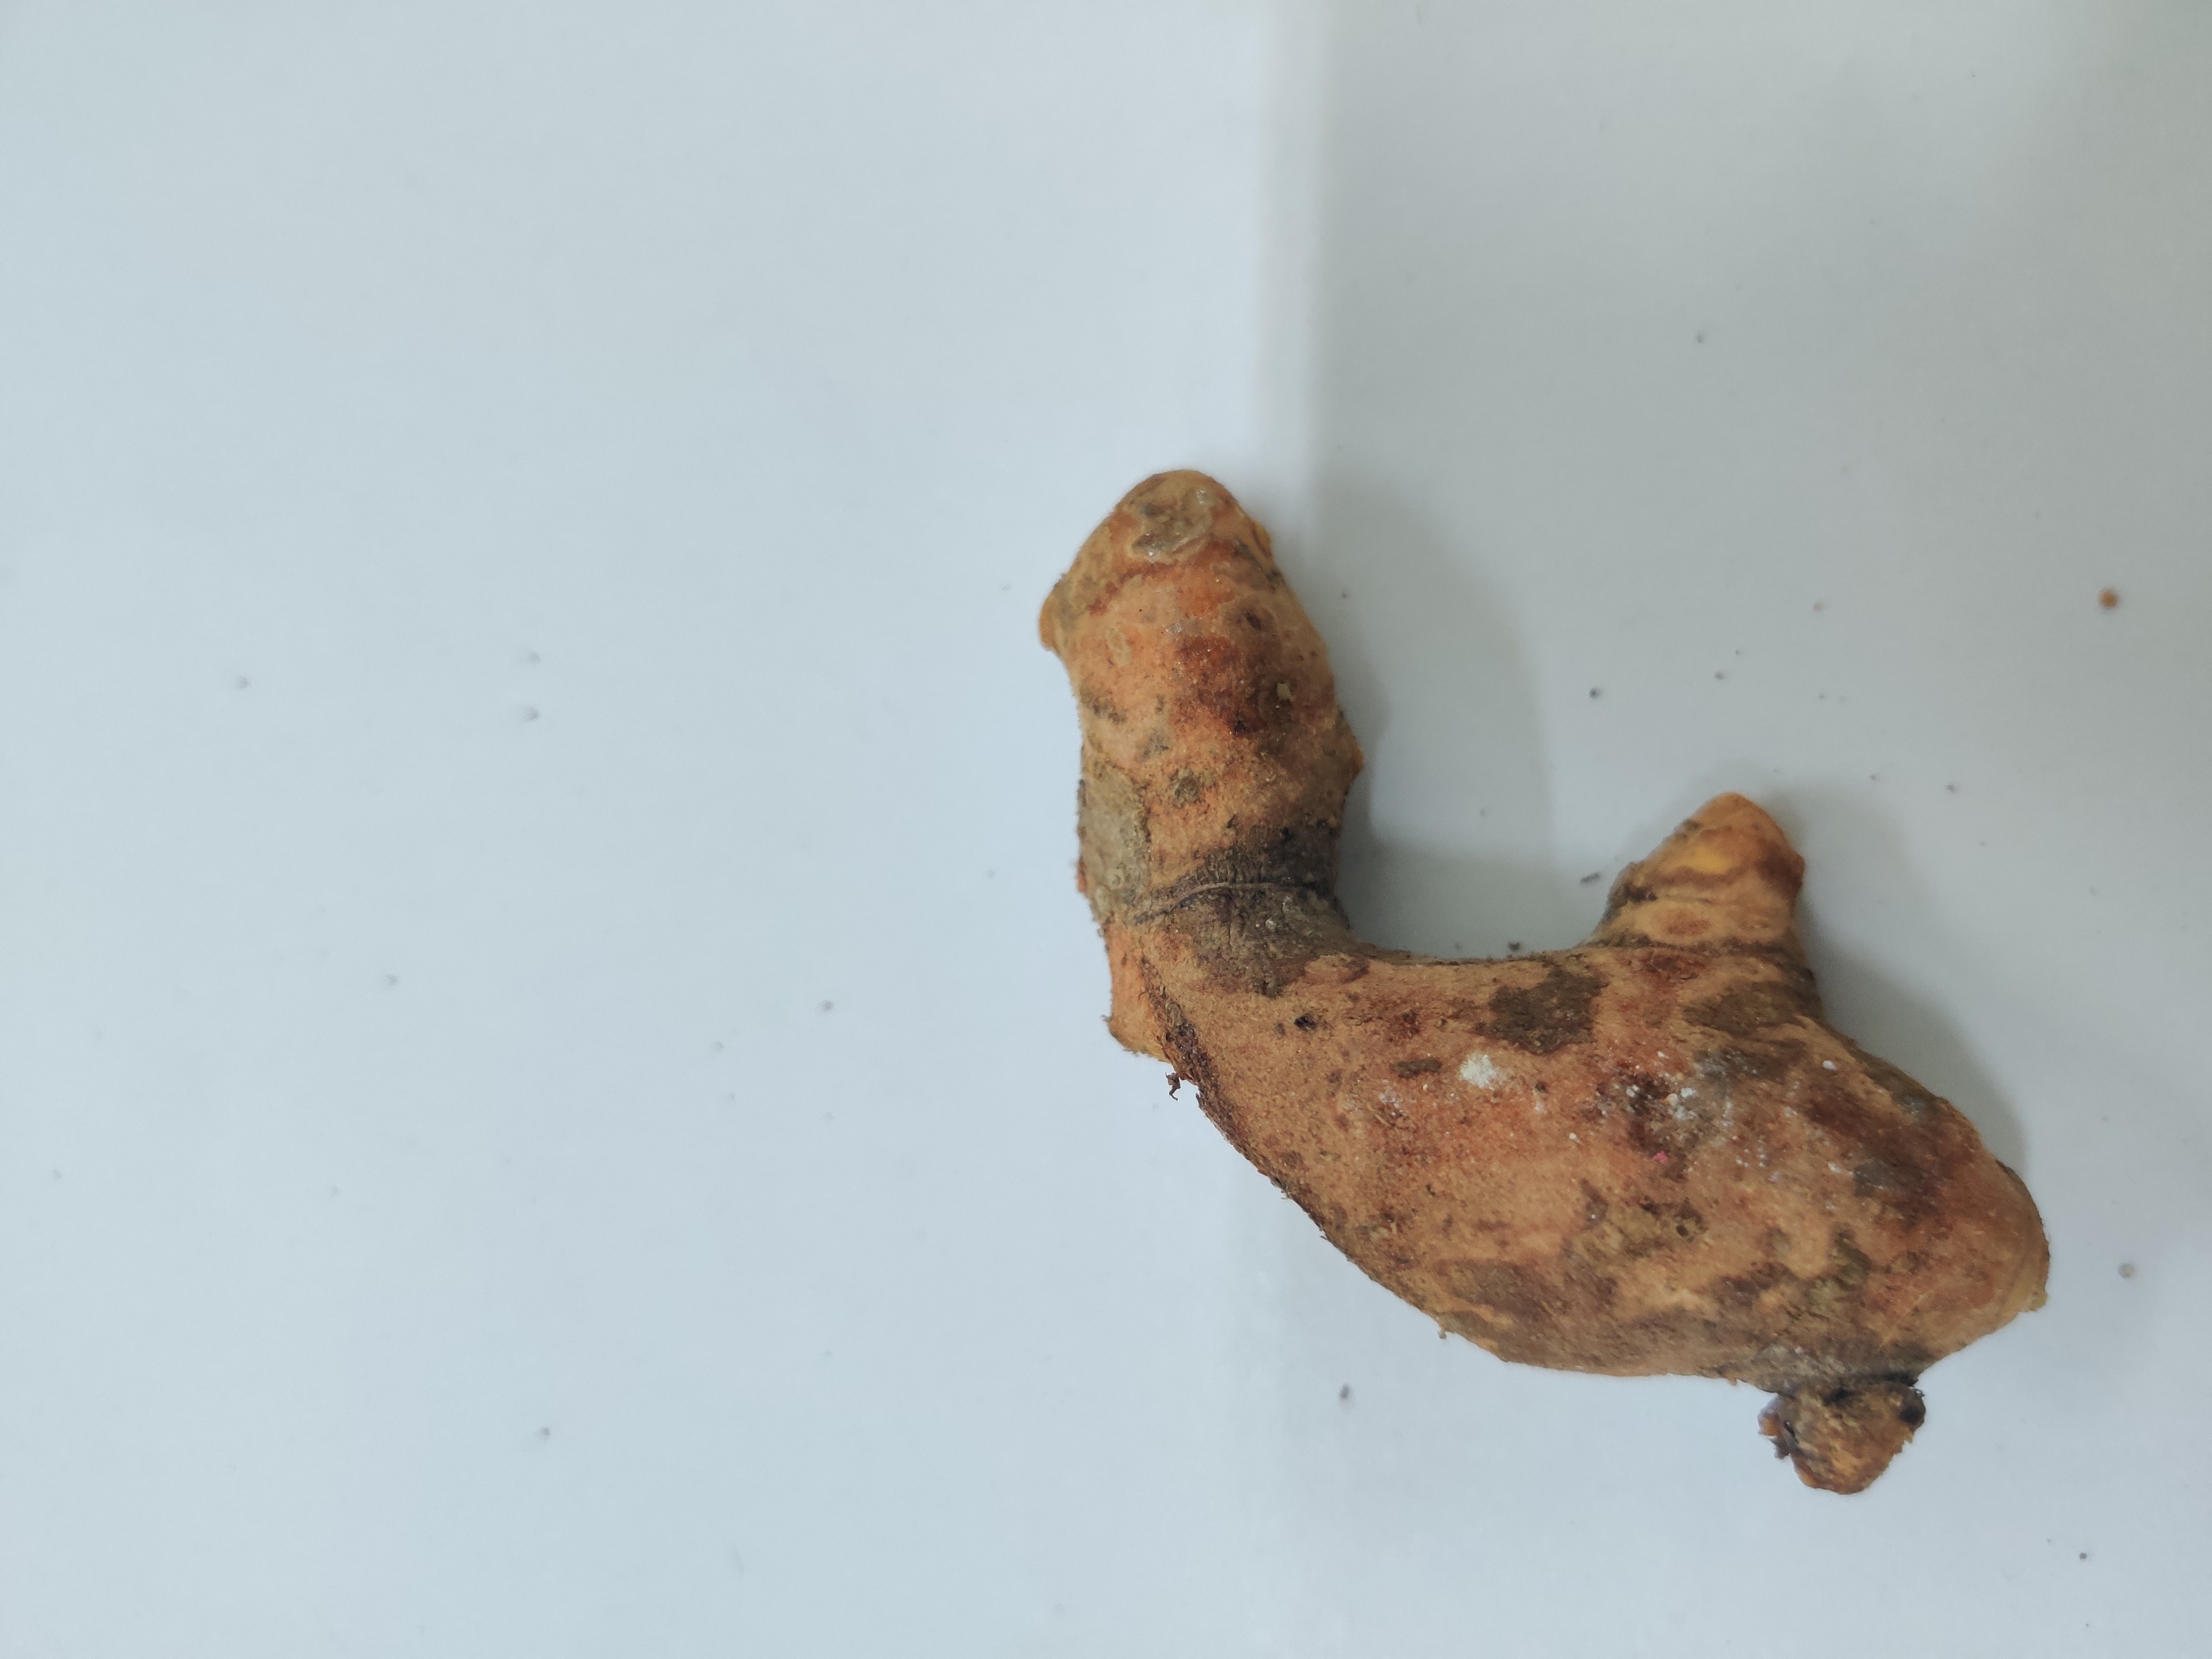
Crop: Turmeric
Condition: Severely Damaged